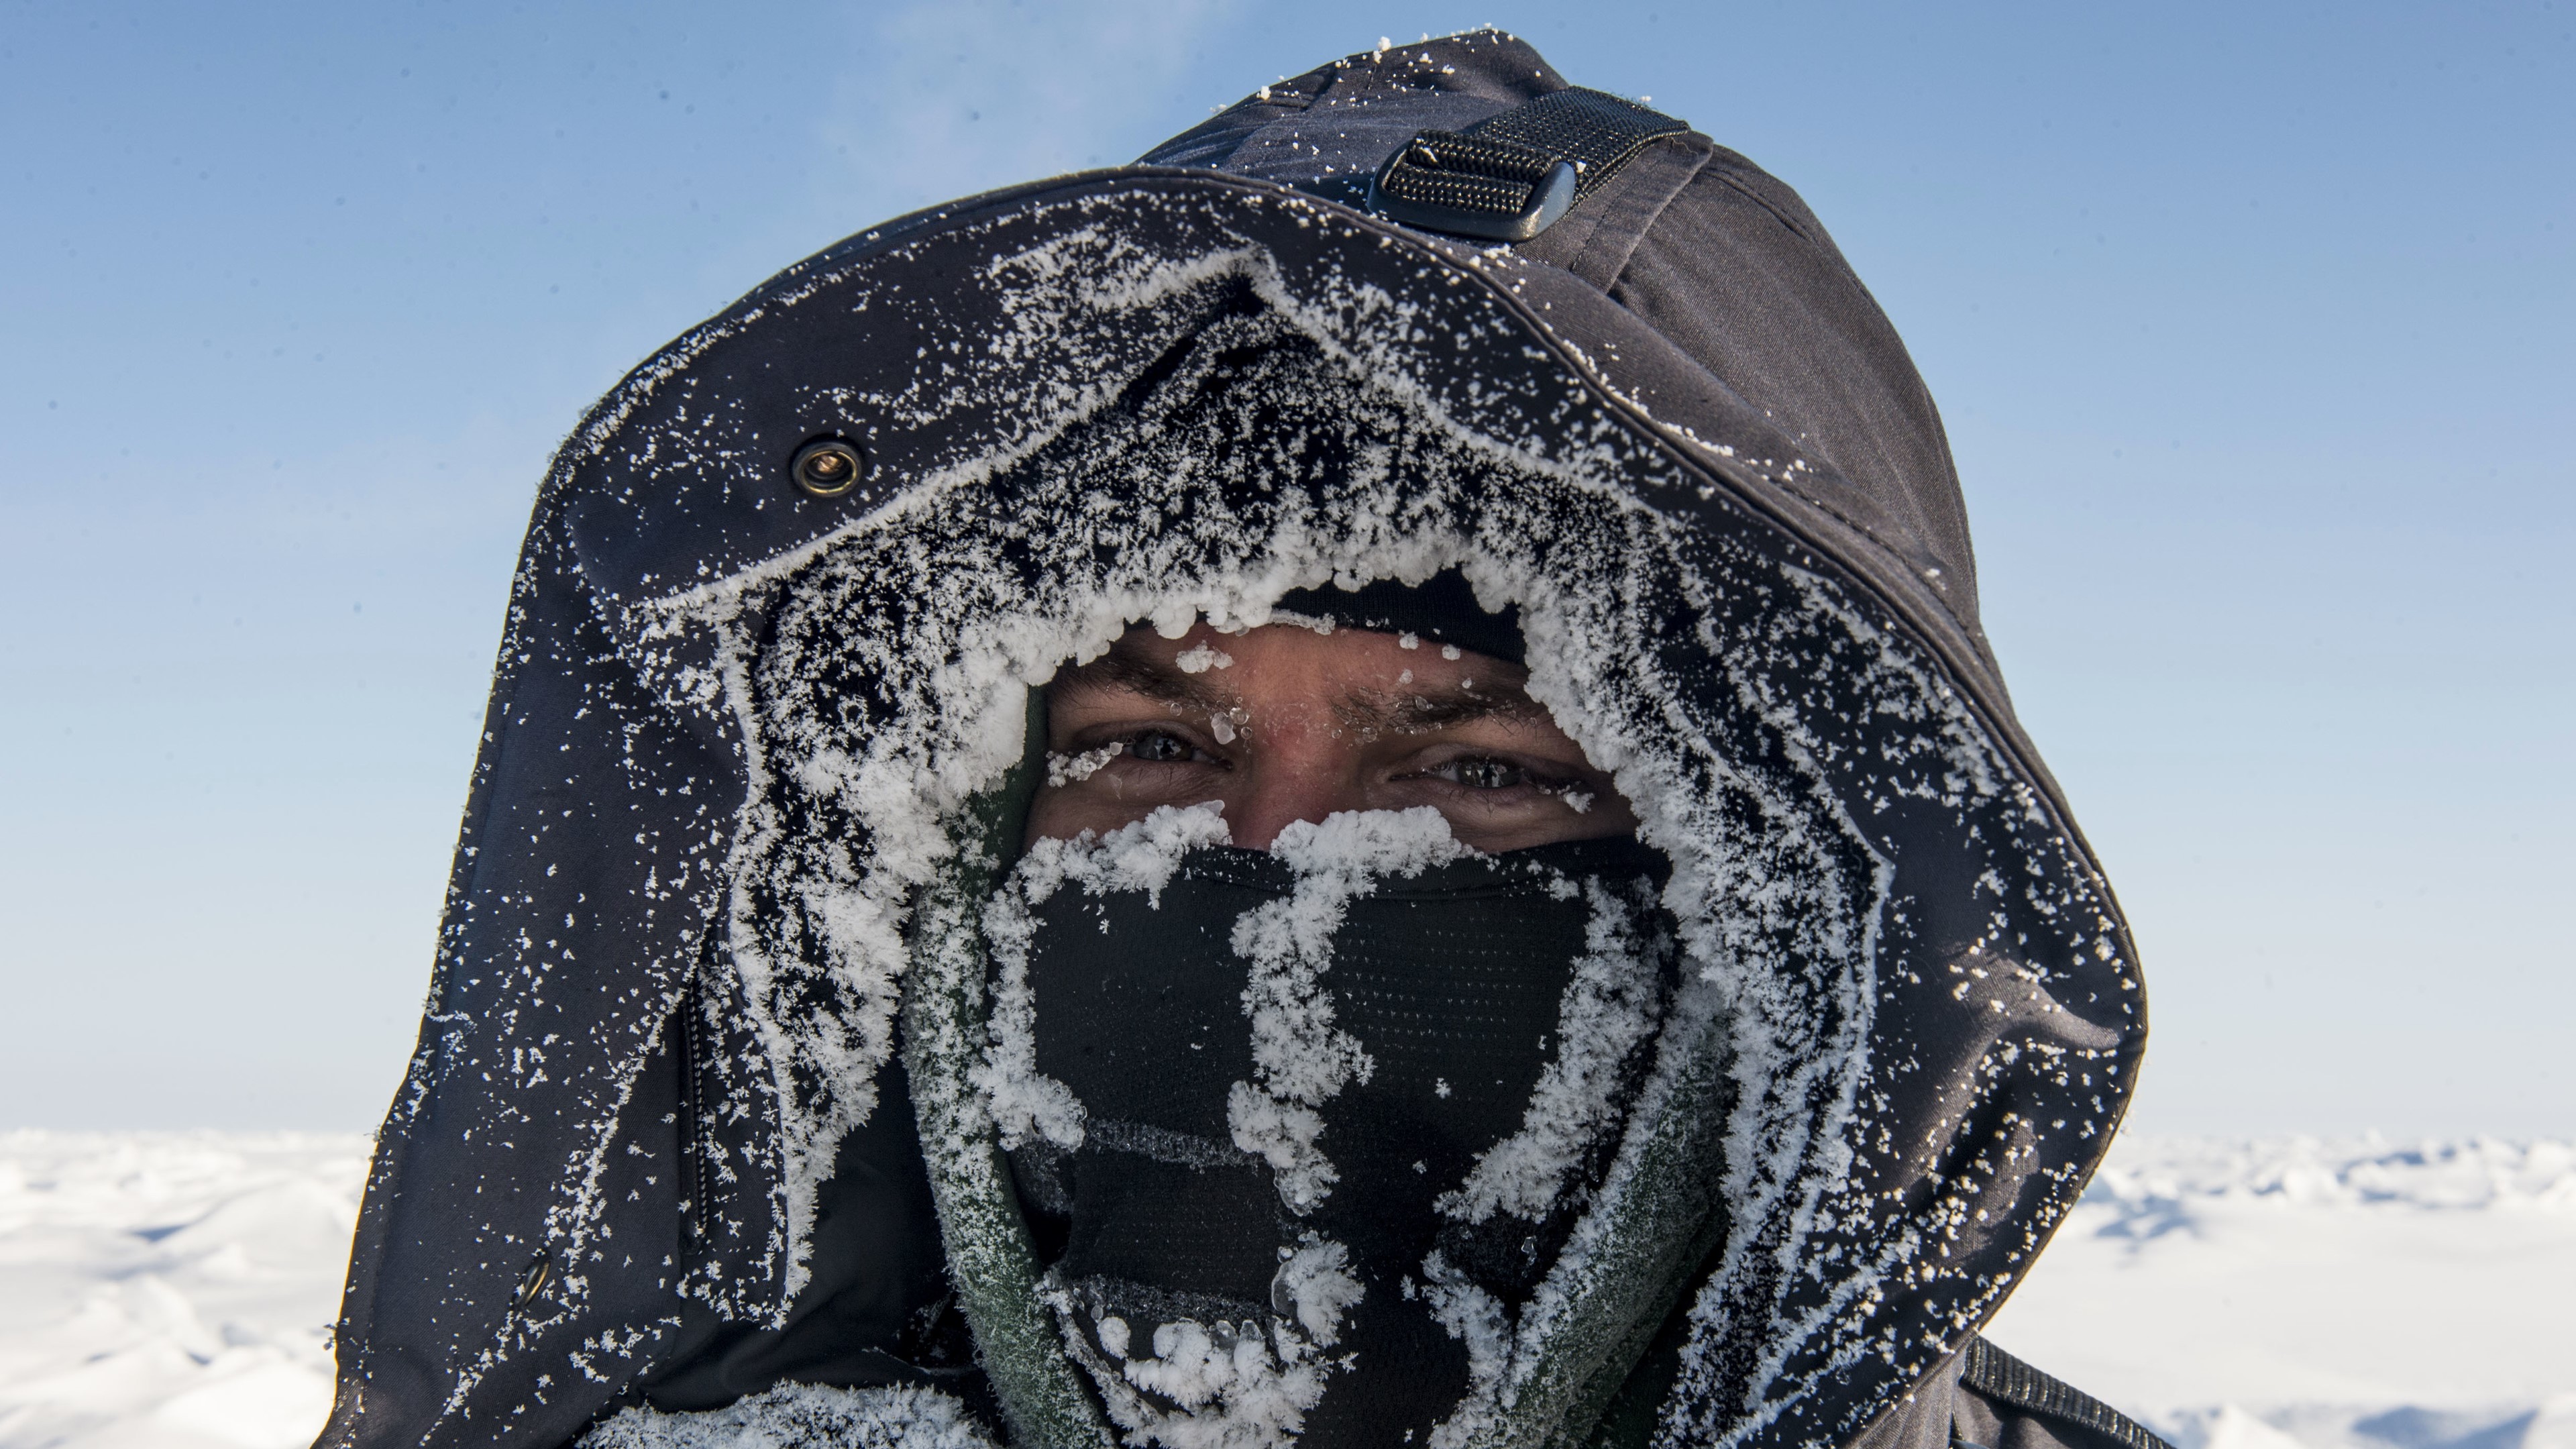
diver, divers, underwater, snow, freezing, winter, outerwear, frost, winter storm, blizzard, smile, arctic